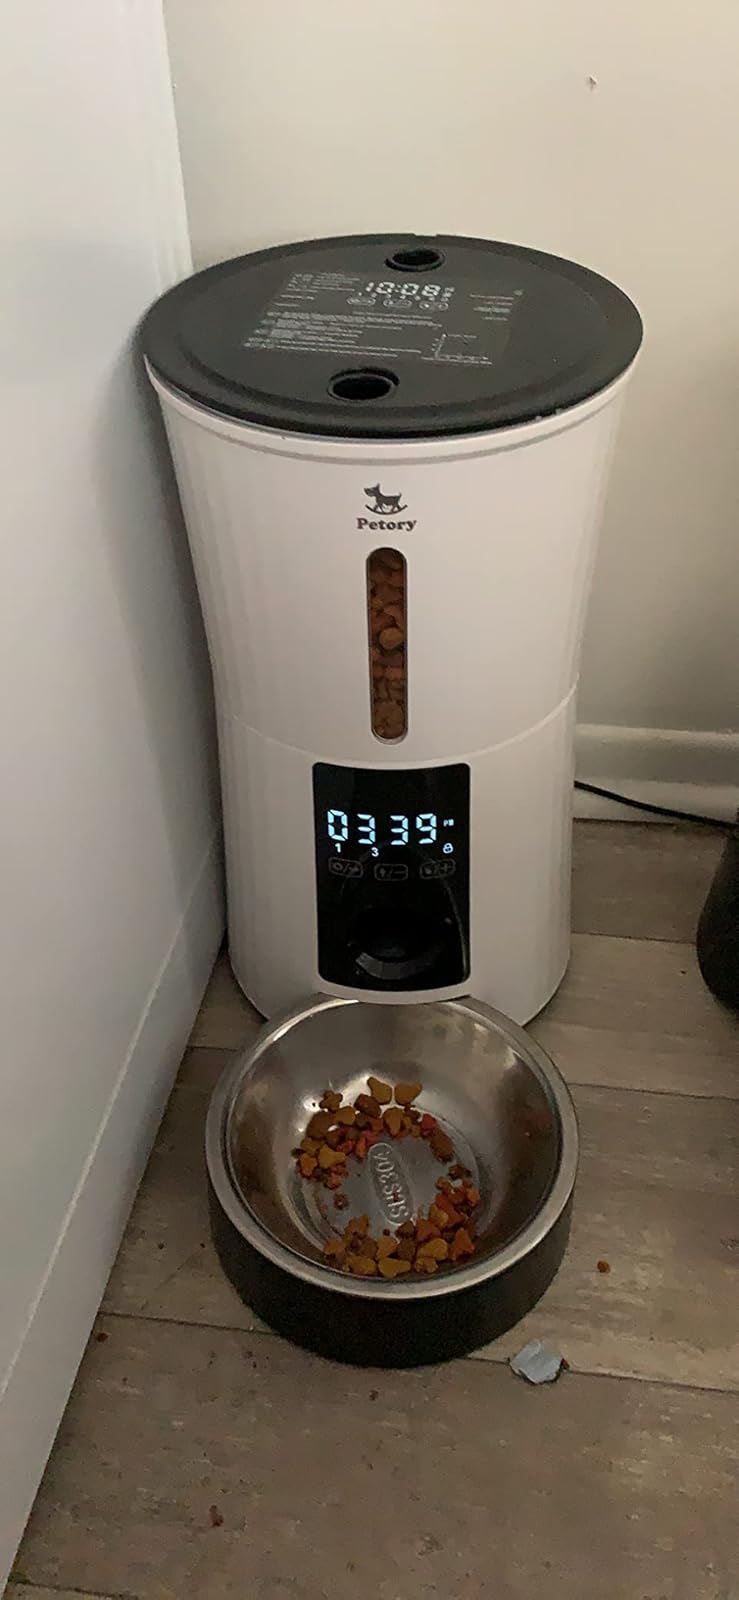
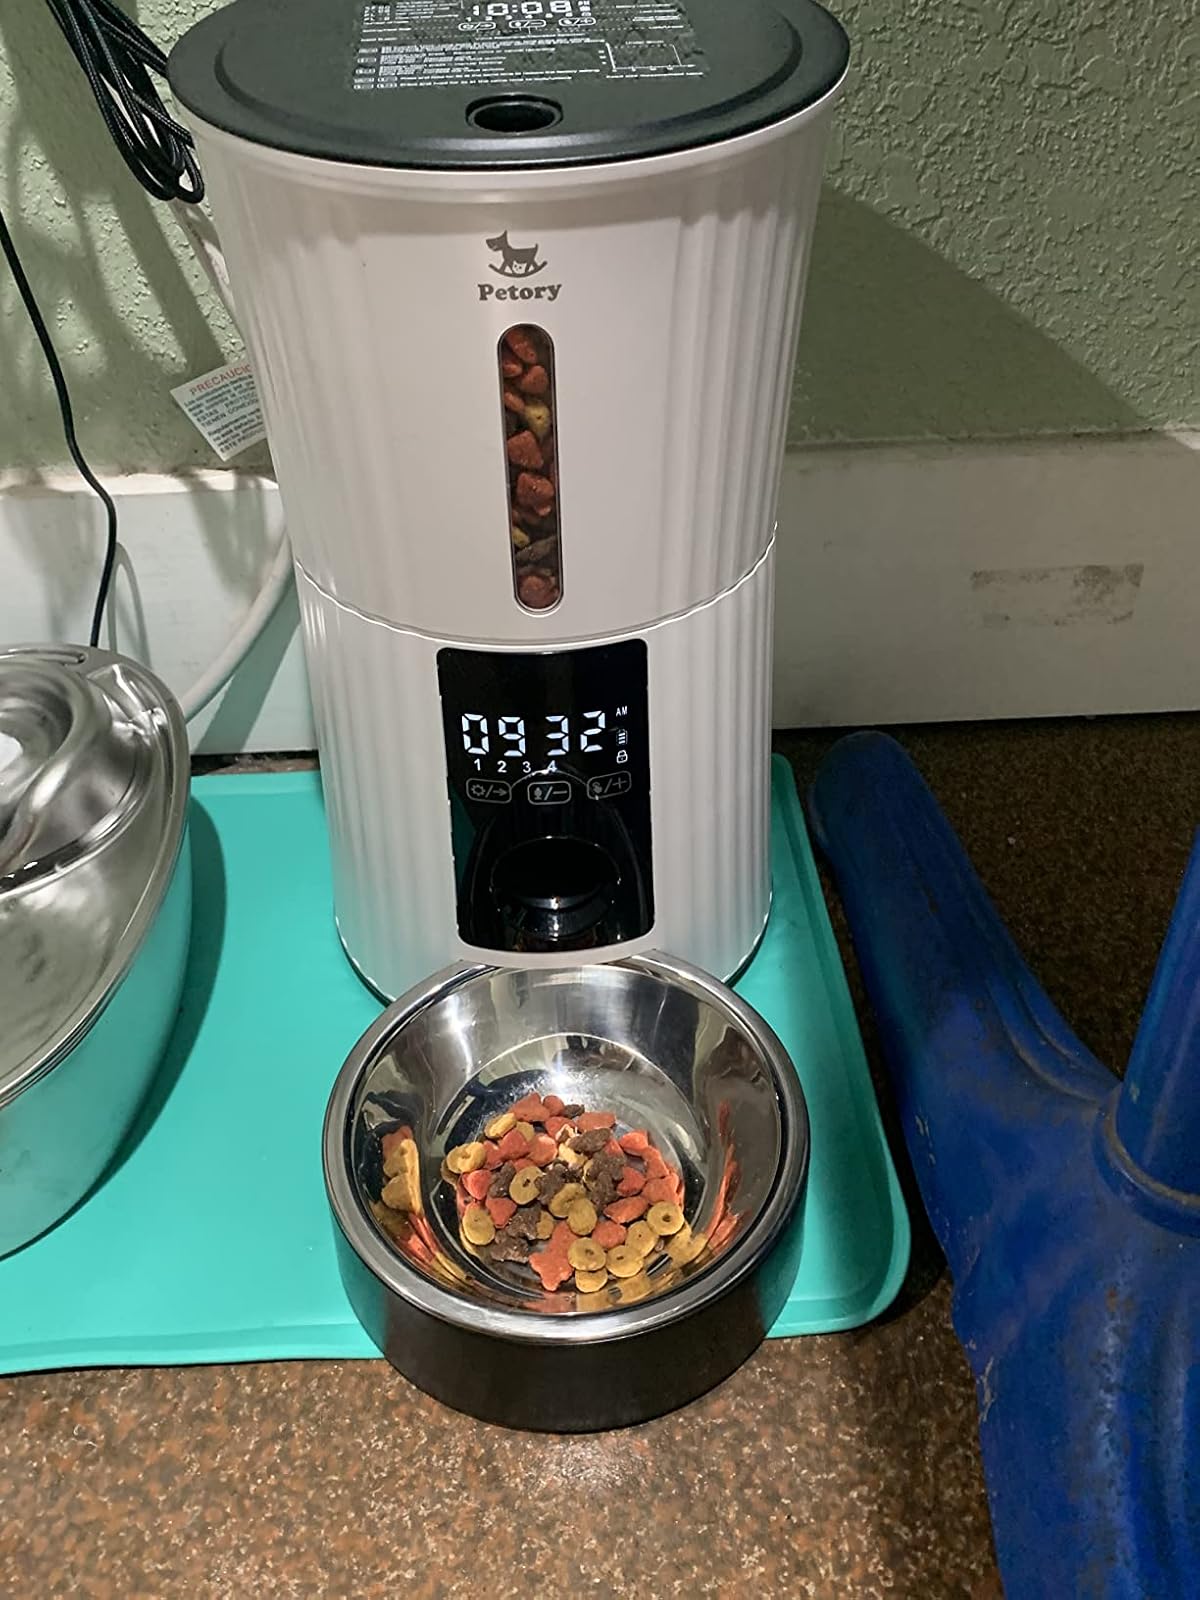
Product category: items_feeder
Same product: yes